List of districts of Karnataka

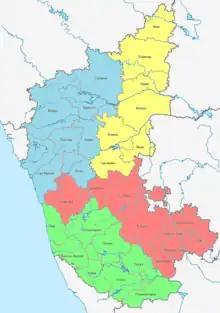
4 Divisions and 31 Districts of Indian state of Karnataka.

Karnataka took its present shape in 1956, when the former states of Mysore and Coorg were unified into a linguistically homogenous Kannada-speaking state along with agglomeration of districts of the former states of Bombay, Hyderabad, and Madras as part of the States Reorganisation Act of 1956. The unified Mysore State was made up of ten districts, "viz"., Bangalore, Kolar, Tumkur, Mandya, Mysore, Hassan, Chikkamagalur, Shimoga, Chitradurga, and Ballari which had been transferred from Madras Presidency to Mysore State earlier in 1953, when the new state of Andhra Pradesh was created out of Madras' northern districts. Coorg State became Kodagu district, South Canara was transferred from Madras State, North Canara, Dharwad, Belgaum, and Bijapur from Bombay State. Bidar, Gulbarga, and Raichur from Hyderabad State. The state received its new name of Karnataka in the year 1973.